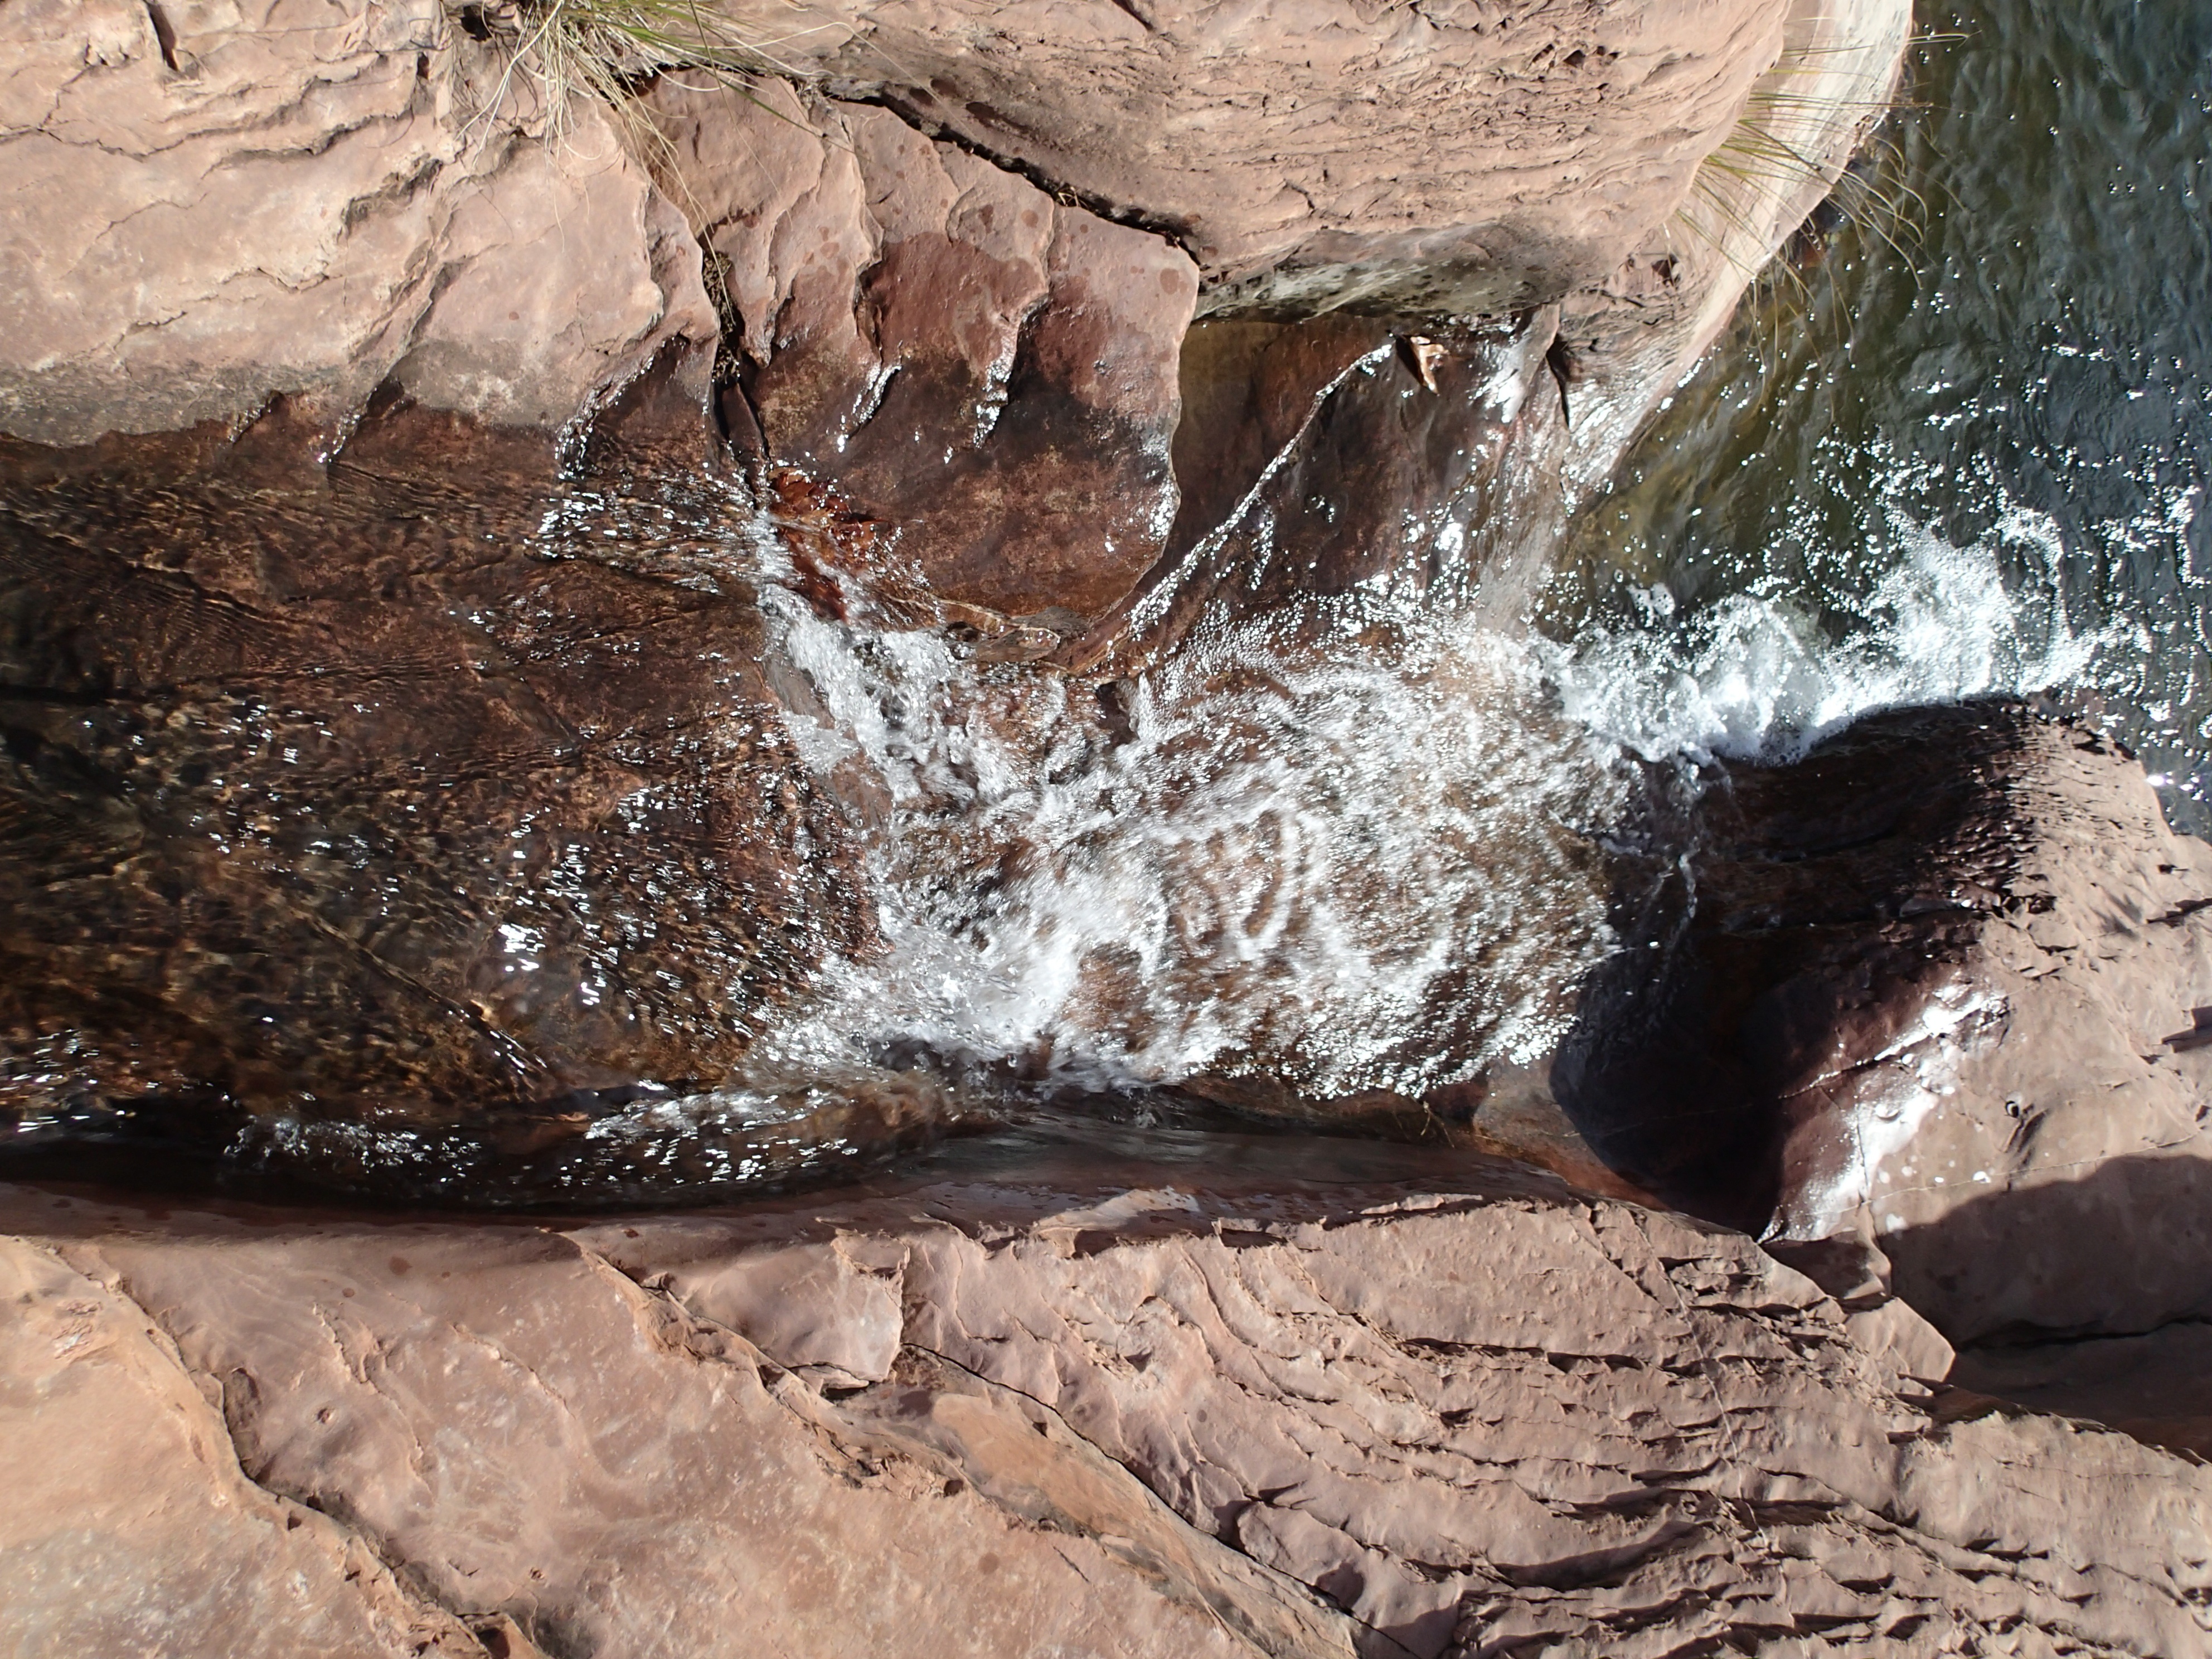
water, rock, formation, cliff, cave, canyon, terrain, geology, dailycreate, tdc691, wadi, landform, geographical feature